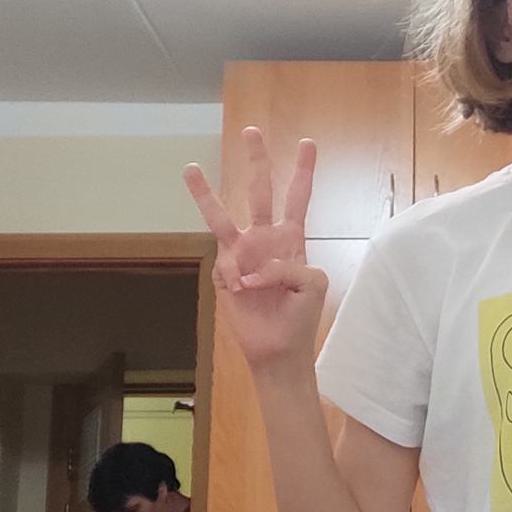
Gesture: three